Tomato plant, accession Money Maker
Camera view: tilt-top (135 deg); turntable rotation: 210 degrees
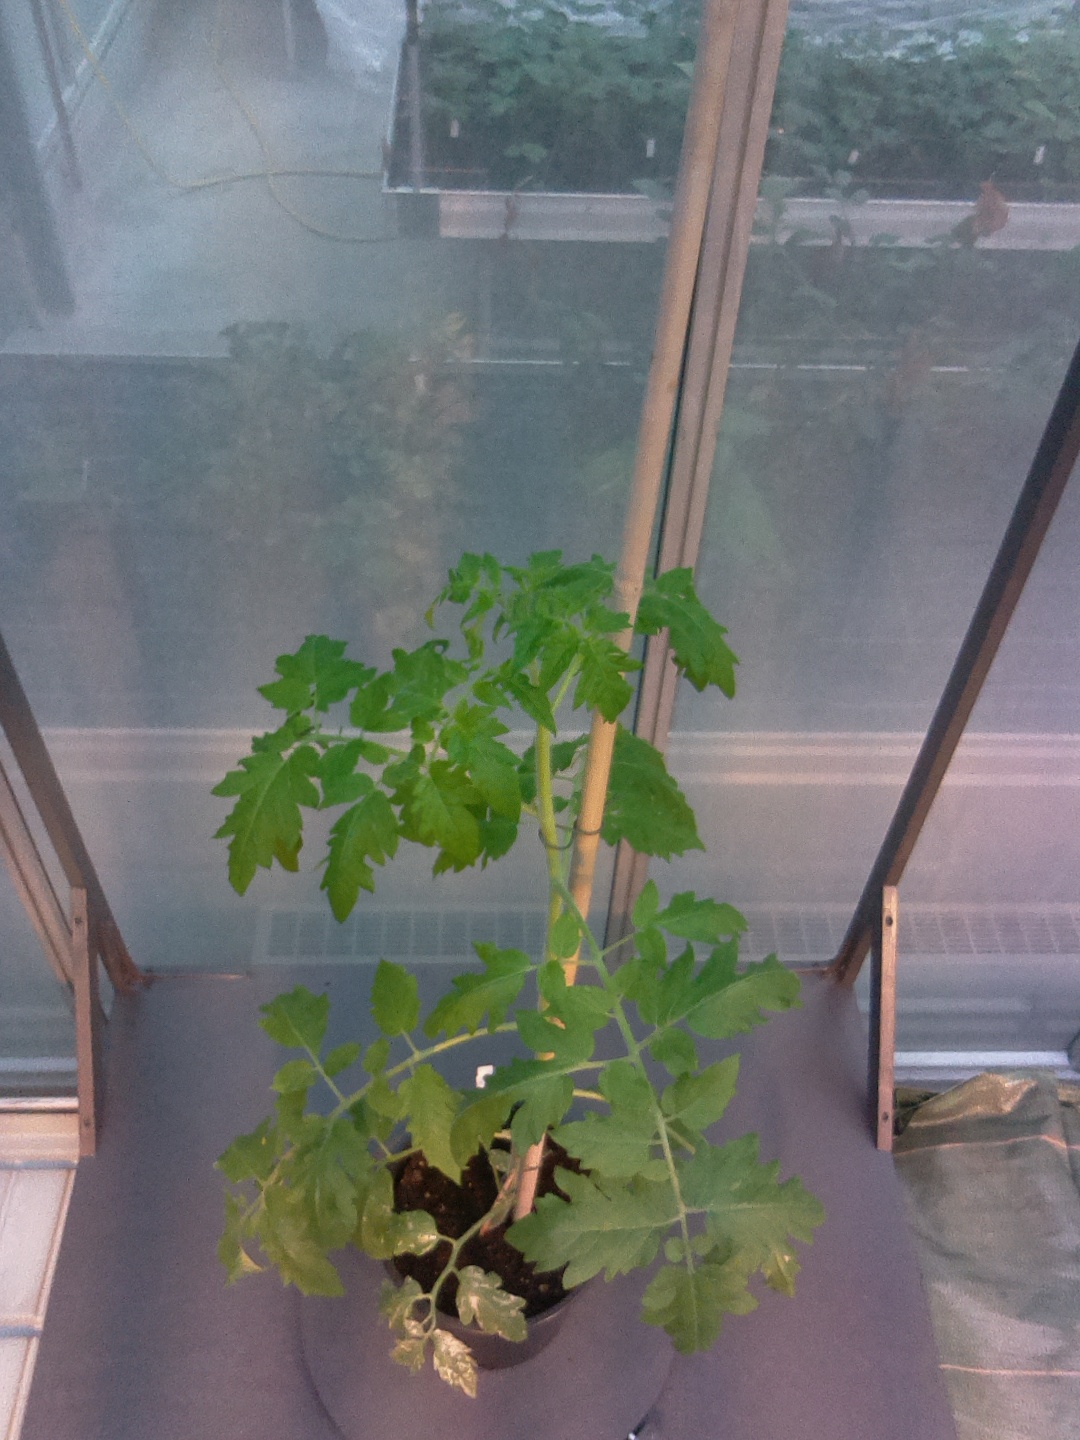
BBCH growth stage 54: 4 inflorescences visible